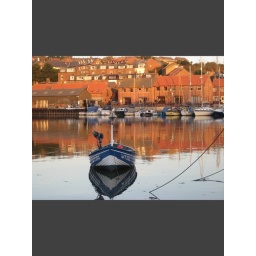
Taken across the river looking east. My house can be seen top left beside the trees.